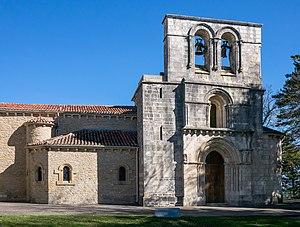
Le sanctuaire de Notre-Dame d'Estibaliz est situé dans la localité d'Argandoña, à Vitoria-Gasteiz dans la province d'Alava.